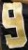
Number: 9